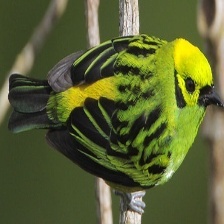
Species: EMERALD TANAGER
Scientific name: TANGARA FLORIDA